Wangpo Tethong

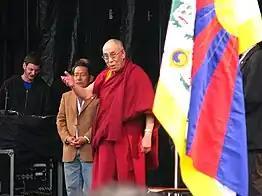

As the first exile Tibetan, he carried out a daring protest at the "Tiananmen Square" in Beijing in 2006. Among other events, Tethong also organized the manifestations with HH 14th Dalai Lama in Berlin (Germany), Vienna (Austria) and Zürich (Switzerland). Since April 2000 Tethong is the media officer of Greenpeace Switzerland, since 2006 senior consultant for the Zürich-based "Kampagnenforum", an agency for development and implementation of participatory communication campaigns. He works as freelancer, consultant for public affairs, and on communication and film production.